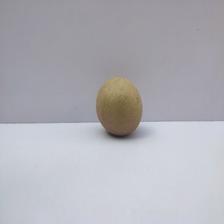
Size: Small